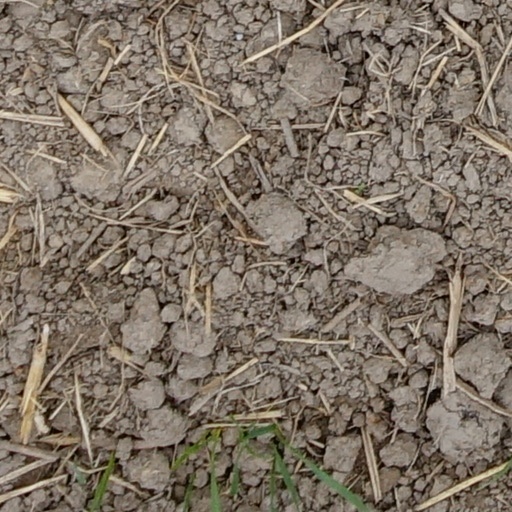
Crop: wheat